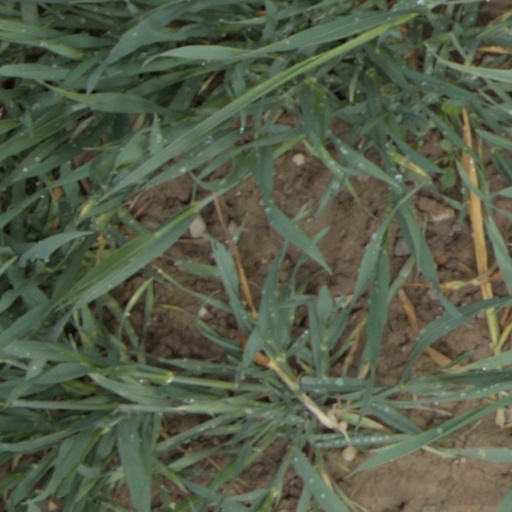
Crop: wheat